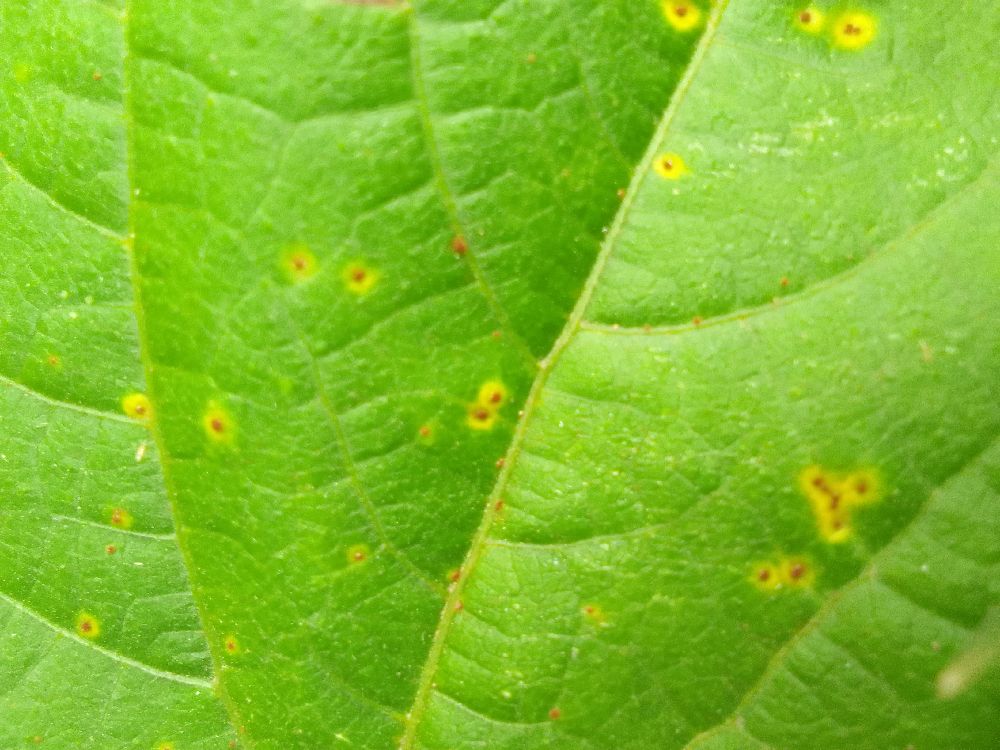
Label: rust